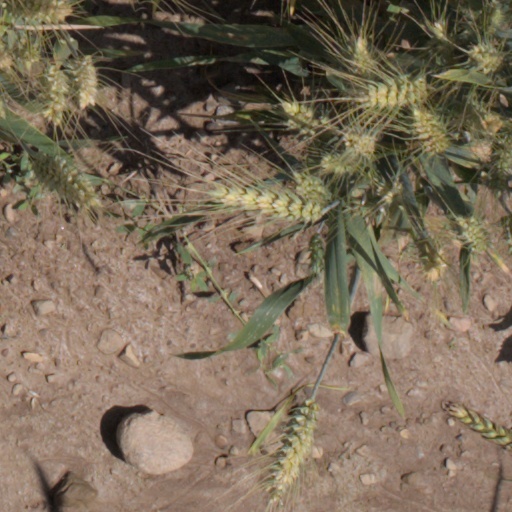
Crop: wheat